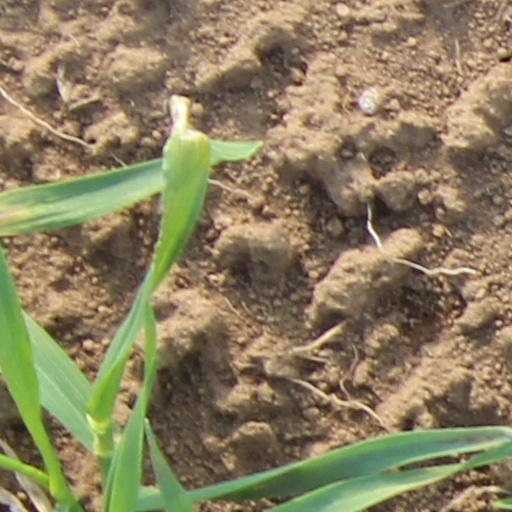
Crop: wheat